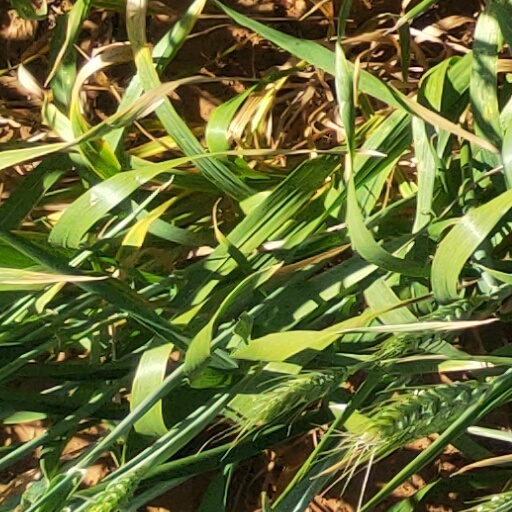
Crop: wheat